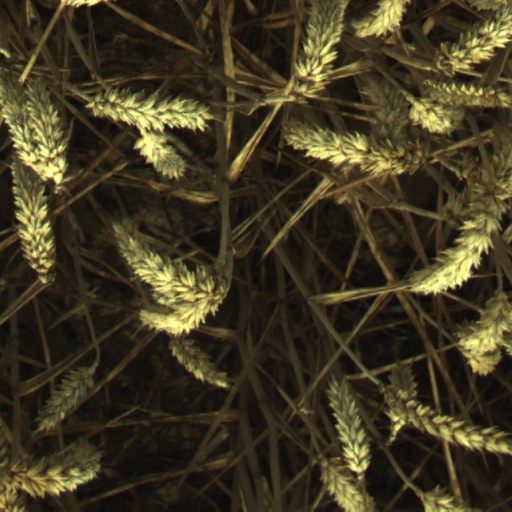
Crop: wheat